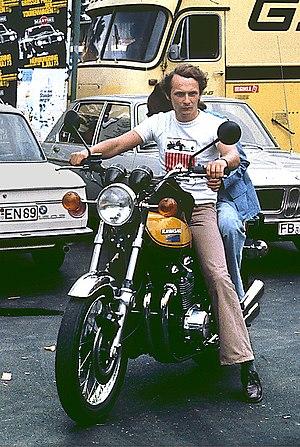
Andreas Nikolaus Lauda dit Niki Lauda, né le 22 février 1949 à Vienne en Autriche et mort le 20 mai 2019 à Zurich en Suisse, est un pilote de course automobile, entrepreneur dans l'aviation commerciale et dirigeant sportif autrichien.